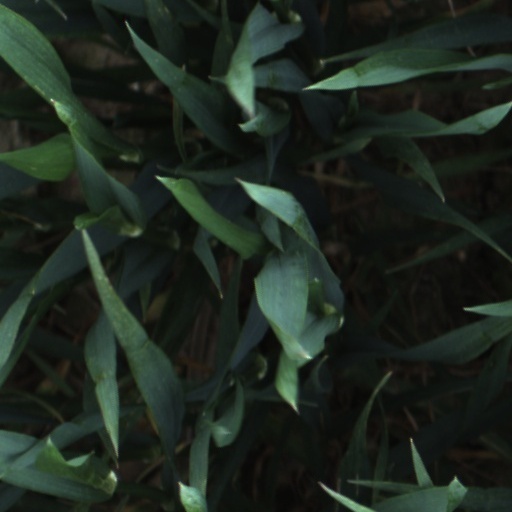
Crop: wheat